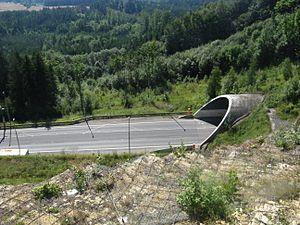
Koclířov est une commune du district de Svitavy, dans la région de Pardubice, en Tchéquie. Sa population s'élevait à 690 habitants en 2017.